Reformation in Denmark–Norway and Holstein

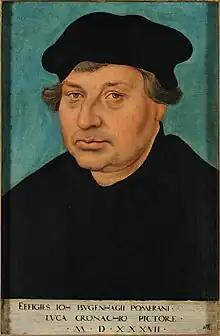
Johannes Bugenhagen consecrated the first Lutheran bishops ('superintendents') in Denmark.

Christian III marched into Copenhagen on 6 August 1536. Six days later he carried out a coup. The three bishops who dwelt in Copenhagen were arrested and the rest were tracked down and arrested. The official reason was their hesitation to elect Christian as king and other alleged criminal acts. The real reason was that Christian wanted to kill two birds with one stone: carry through a Lutheran Reformation and confiscate the bishops' properties, the profits from which were needed to cover the expenses of the recently ended civil war.